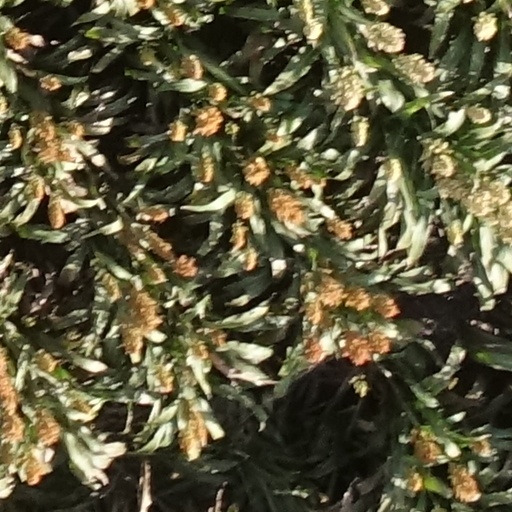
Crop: sorghum